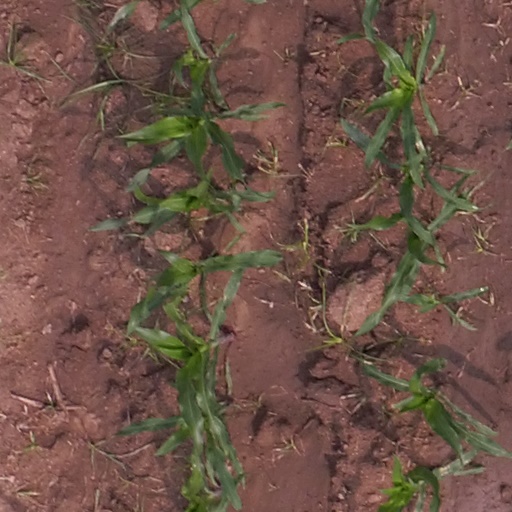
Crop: maize; corn